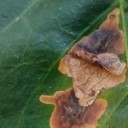
Label: Miner